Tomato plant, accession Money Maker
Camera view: bottom (45 deg); turntable rotation: 240 degrees
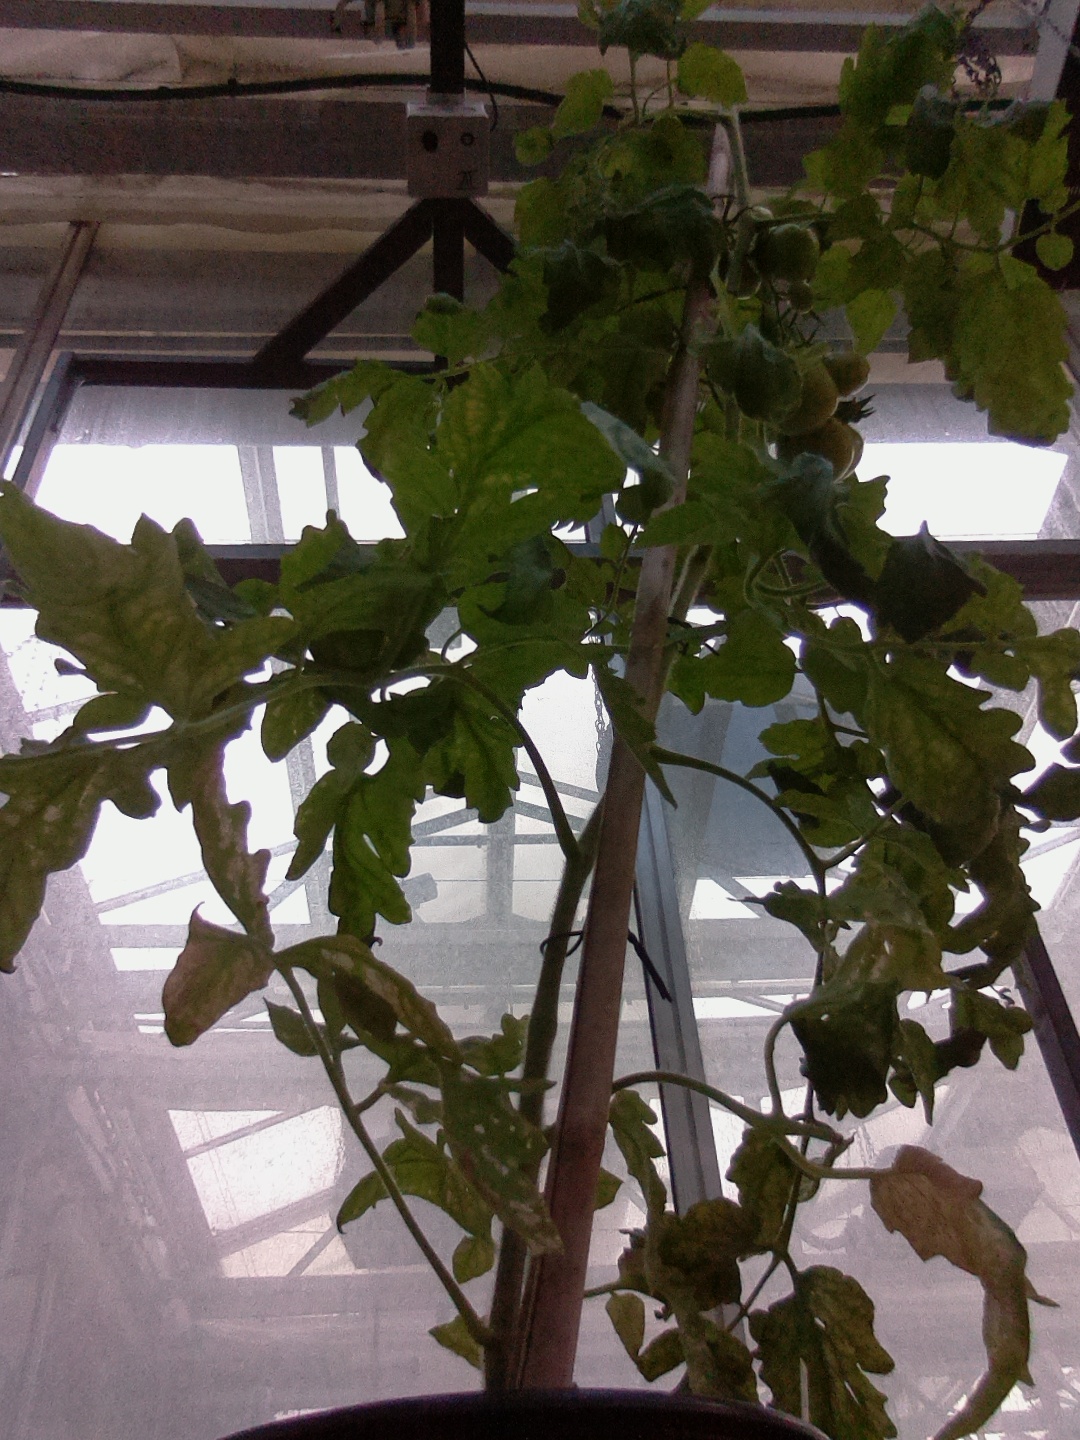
BBCH growth stage 75: 50%-60% of final fruit size